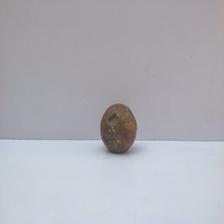
Size: Spoiled